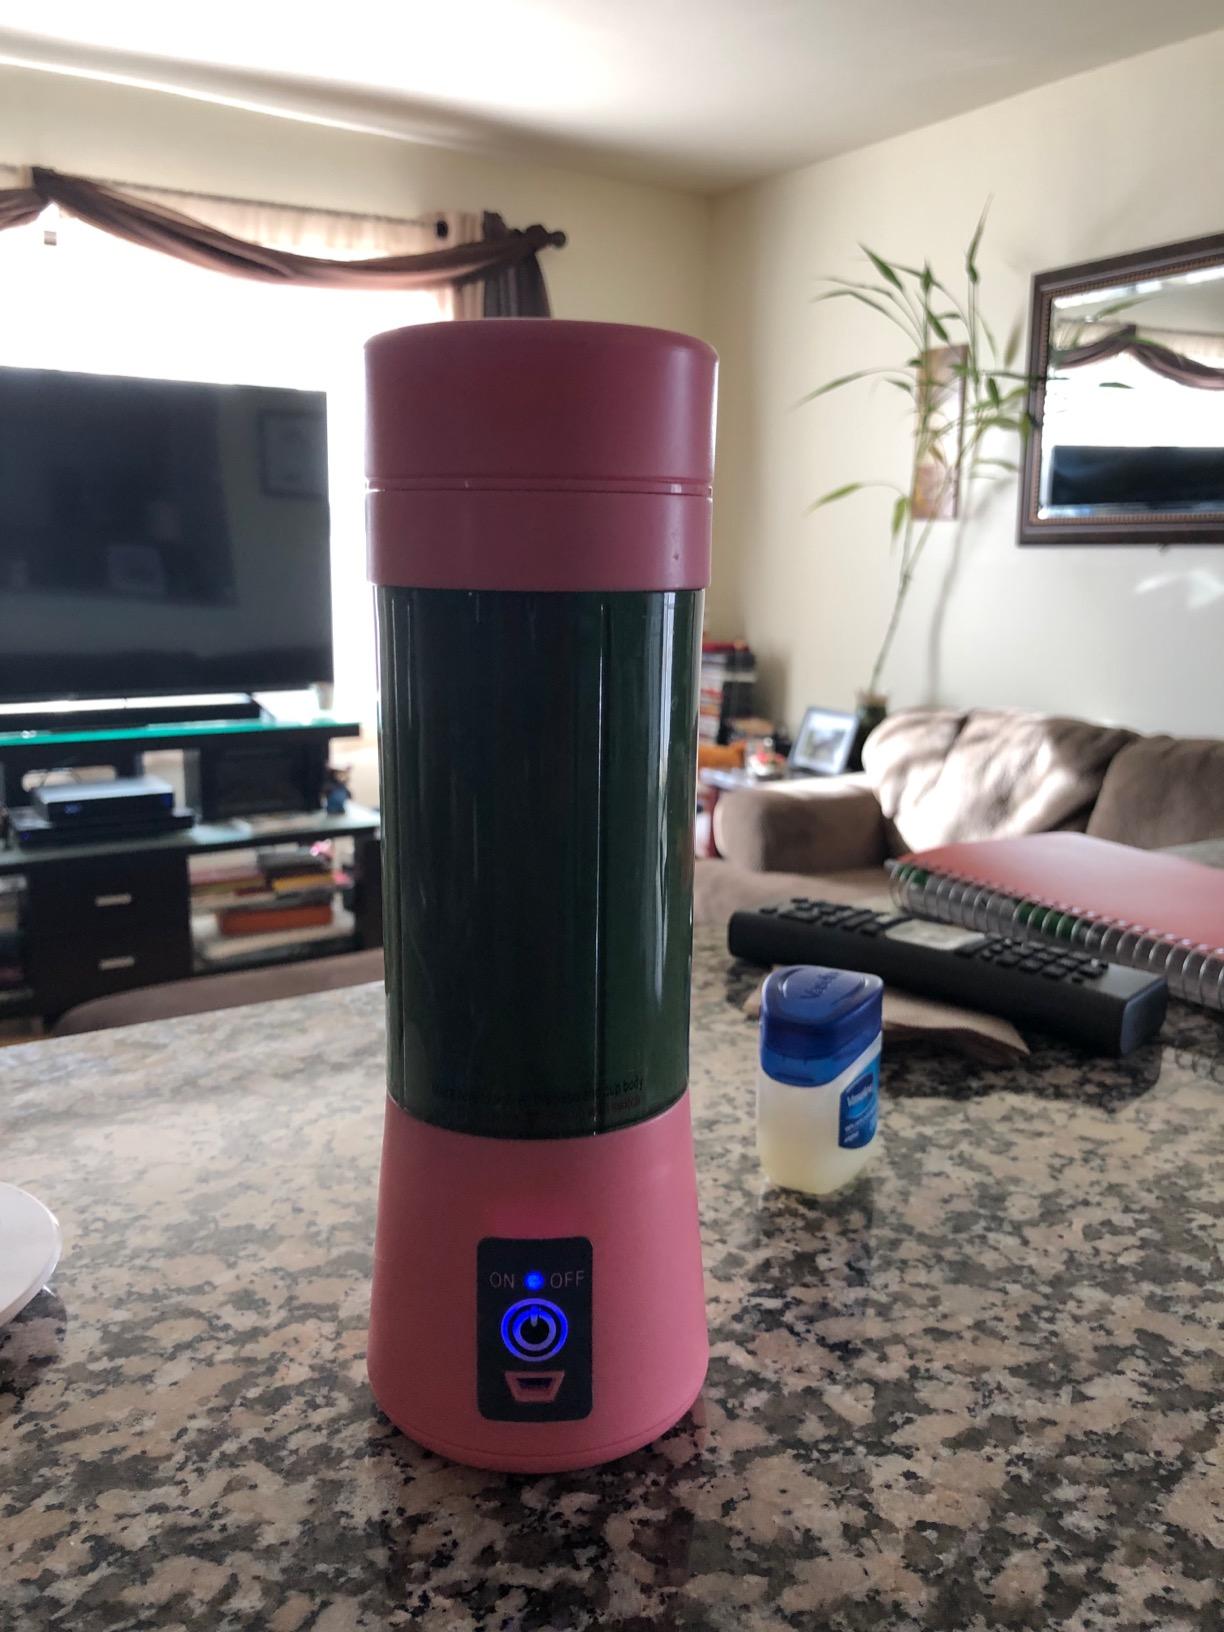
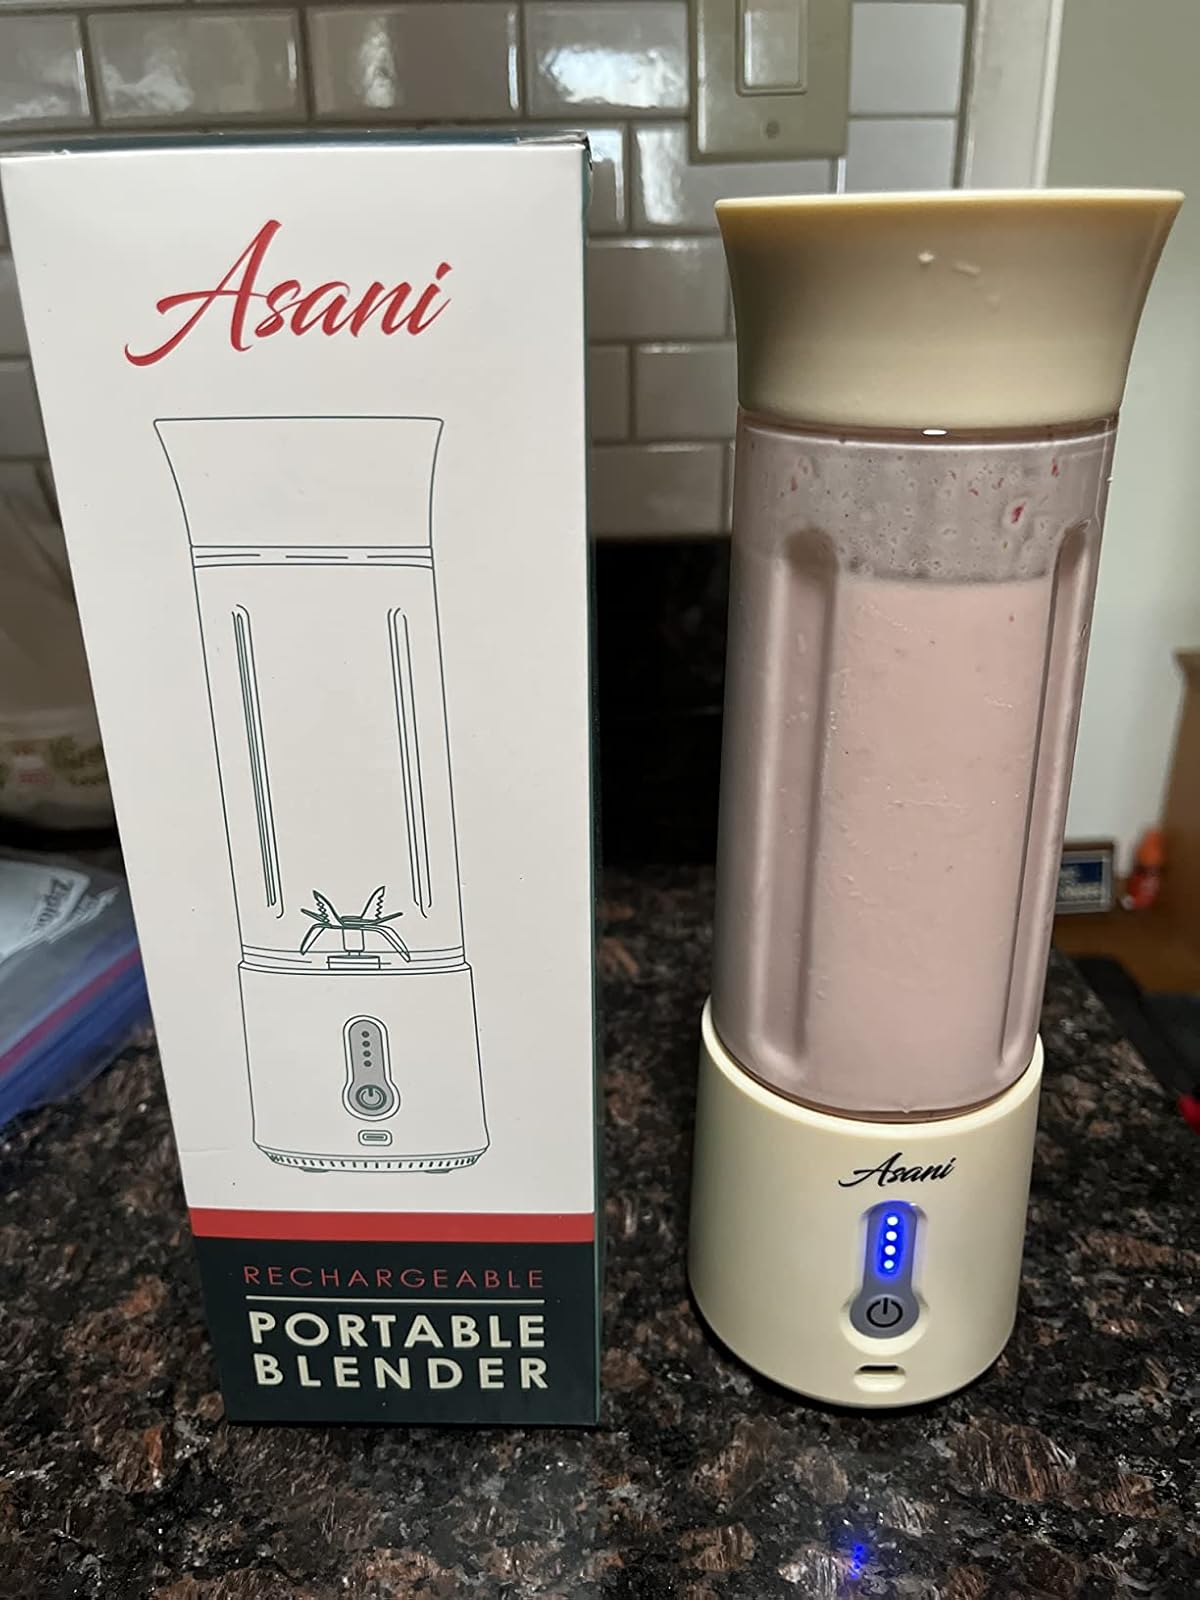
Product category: items_blender
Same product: no